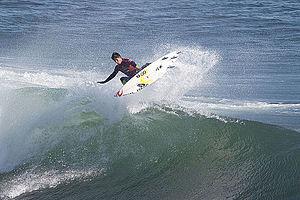
2012 Coldwater Classic
L'ASP World Tour 2014 est un circuit professionnel de surf organisé par l'Association des surfeurs professionnels et qui constitue le championnat du monde pour la discipline en 2014. Il s'agit de la trente-neuvième édition de l'ASP World Tour qui se tient tous les ans. Il se déroule en plusieurs étapes dispersées à travers le monde entre mars et décembre 2014.
Le World Surf League Championship Tour 2017 est un circuit professionnel de surf organisé par la World Surf League et qui constitue la division d'élite du championnat du monde en 2017. Il s'agit de la quarante-deuxième édition du championnat, qui se déroule en plusieurs étapes dispersées à travers le monde entre mars et décembre 2017. Cette édition est remportée pour la seconde année consécutive par John John Florence. L'édition féminine est remportée par Tyler Wright.
Le World Surf League Championship Tour 2016 est un circuit professionnel de surf organisé par la World Surf League et qui constitue la division d'élite du championnat du monde en 2016. Il s'agit de la quarante-et-unième édition du championnat, qui se déroule en plusieurs étapes dispersées à travers le monde entre mars et décembre 2016.
Le World Surf League Championship Tour 2015 est un circuit professionnel de surf organisé par la World Surf League et qui constitue la division d'élite du championnat du monde en 2015. Il s'agit de la quarantième édition du championnat, qui se déroule en plusieurs étapes dispersées à travers le monde entre février 2015 et décembre 2015. Le vainqueur est Adriano de Souza, couronné lors de la dernière compétition de l'année, au Billabong Pipe Masters, en la remportant.